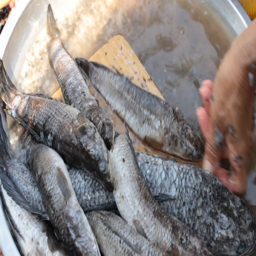
poor old woman who came out to take a job with a contractor butchering fish